All Saints' Church, Hockerill

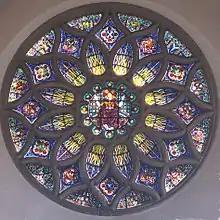
Rose Window by Hugh Easton

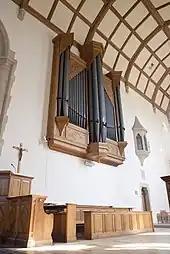
Elevated organ case and oriel window

The interior's focal point is an rose window with flowing cusped tracery, designed by Hugh Ray Easton (1906–1965), and situated at the east end above the high altar. The window is the principal component that adds colour to the building; the window's variety of intricate geometric shapes and rich, deep colours are accentuated by the building's plain walls and stone. As is traditional, the central roundel depicts Christ in Majesty, with the lights around him depicting the emblems of the Gospel writers, apostles, and heraldry of dioceses associated with the parish. The design is similar to Dykes Bower's rose window at Lancing College Chapel, in respect that both are in the Rayonnant rose window style with pointed-arched mullions radiating from a central roundel, and with outer lights depicting church heraldry.